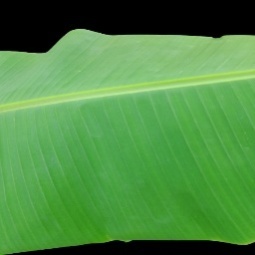
Label: Healthy